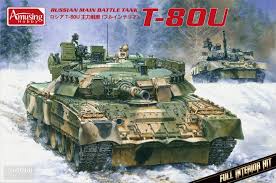
Label: T-80